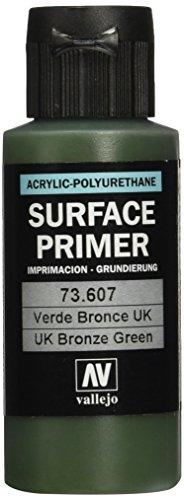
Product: Vallejo UK Bronze Green Primer Acrylic Polyurethane, 60ml
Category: Toys & Games | Hobbies | Hobby Building Tools & Hardware | Paints
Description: Packaging: In bottle sizes of 60ml.
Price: $7.95